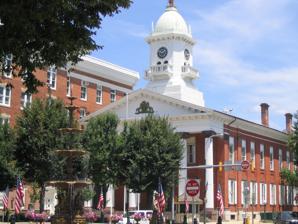
Building: Franklin County Courthouse (Pennsylvania)
Country: United States of America
Year built: 1865
United States historic place Franklin County Courthouse U.S. National Register of Historic Places Courthouse, on Memorial Square in Chambersburg Show map of Pennsylvania Show map of the United States Interactive map showing the location for Franklin County Courthouse Location 1 North Main Street, Chambersburg, Pennsylvania Coordinates 39°56′15″N 77°39′40″W / 39.93750°N 77.66111°W / 39.93750; -77.66111 Built 1865 Architect S. Hutton Samuel Seibert Architectural style Greek Revival NRHP reference No. 74001784 Added to NRHP January 18, 1974 The current Franklin County Courthouse in Chambersburg, Pennsylvania , built in 1865, is the third courthouse building on the site. The site was originally purchased from Colonel Benjamin Chambers in 1785. Predecessor Franklin County Courthouse following the 1864 McCausland raid The current building replaced its predecessor that was burnt on July 30, 1864 by Confederate forces under Brigadier General John A. McCausland in the American Civil War . McCausland was acting under the orders of General Jubal A. Early . Early was commander of the Shenandoah Valley , which was subject to much destruction by the Union forces. He was eager to retaliate against the North. Chambersburg deserved this retaliation, in his view, in part for its sympathy with John Brown while planning his raid on Harpers Ferry . McCausland offered the people of Chambersburg the chance to ransom the town for $100,000 in gold or $500,000 in greenbacks. When they did not pay, he carried on with the destruction of the town, including the second courthouse. Only the walls and pillars remained after the burning. The current Greek Revival structure was designed by S. Hutton. The construction was superintended by Samuel Seibert. They designed and built the structure around the remaining walls and columns left from the previous courthouse. It stands two and half stories high, and is built of brick. There are fifty-four windows, twenty-two on each side and five each front and back. It features a domed clock cupola with a statue of Benjamin Franklin on top. There are also six symmetrically placed chimneys on the roof. It was expanded in 1902 in the same architectural style. The courthouse is a contributing property in the Chambersburg Historic District . Chambersburg is the largest Northern community that was burned in the Civil War. It was listed on the National Register of Historic Places in 1974. It is included in the Chambersburg Historic District . See also List of state and county courthouses in Pennsylvania References